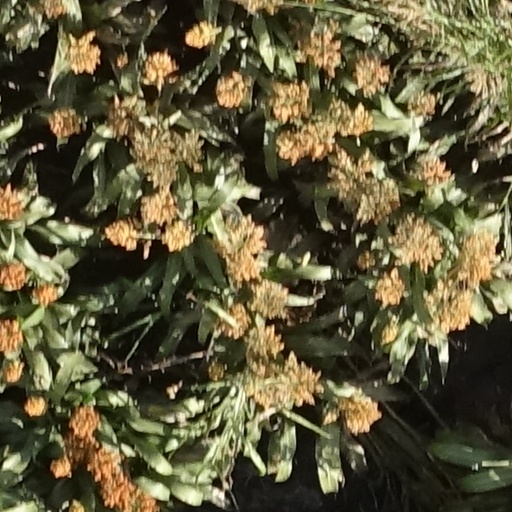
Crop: sorghum